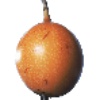
Label: Granadilla 1